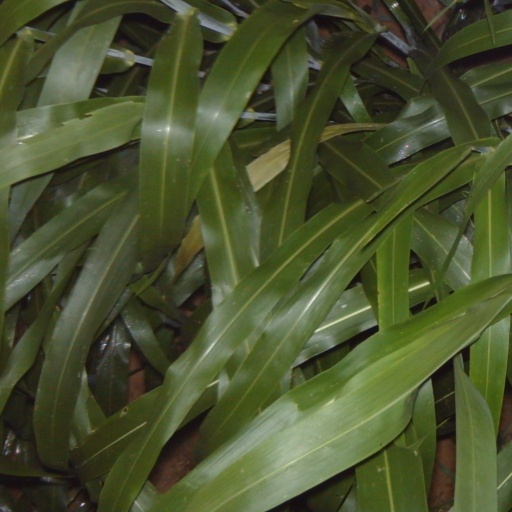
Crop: sorghum